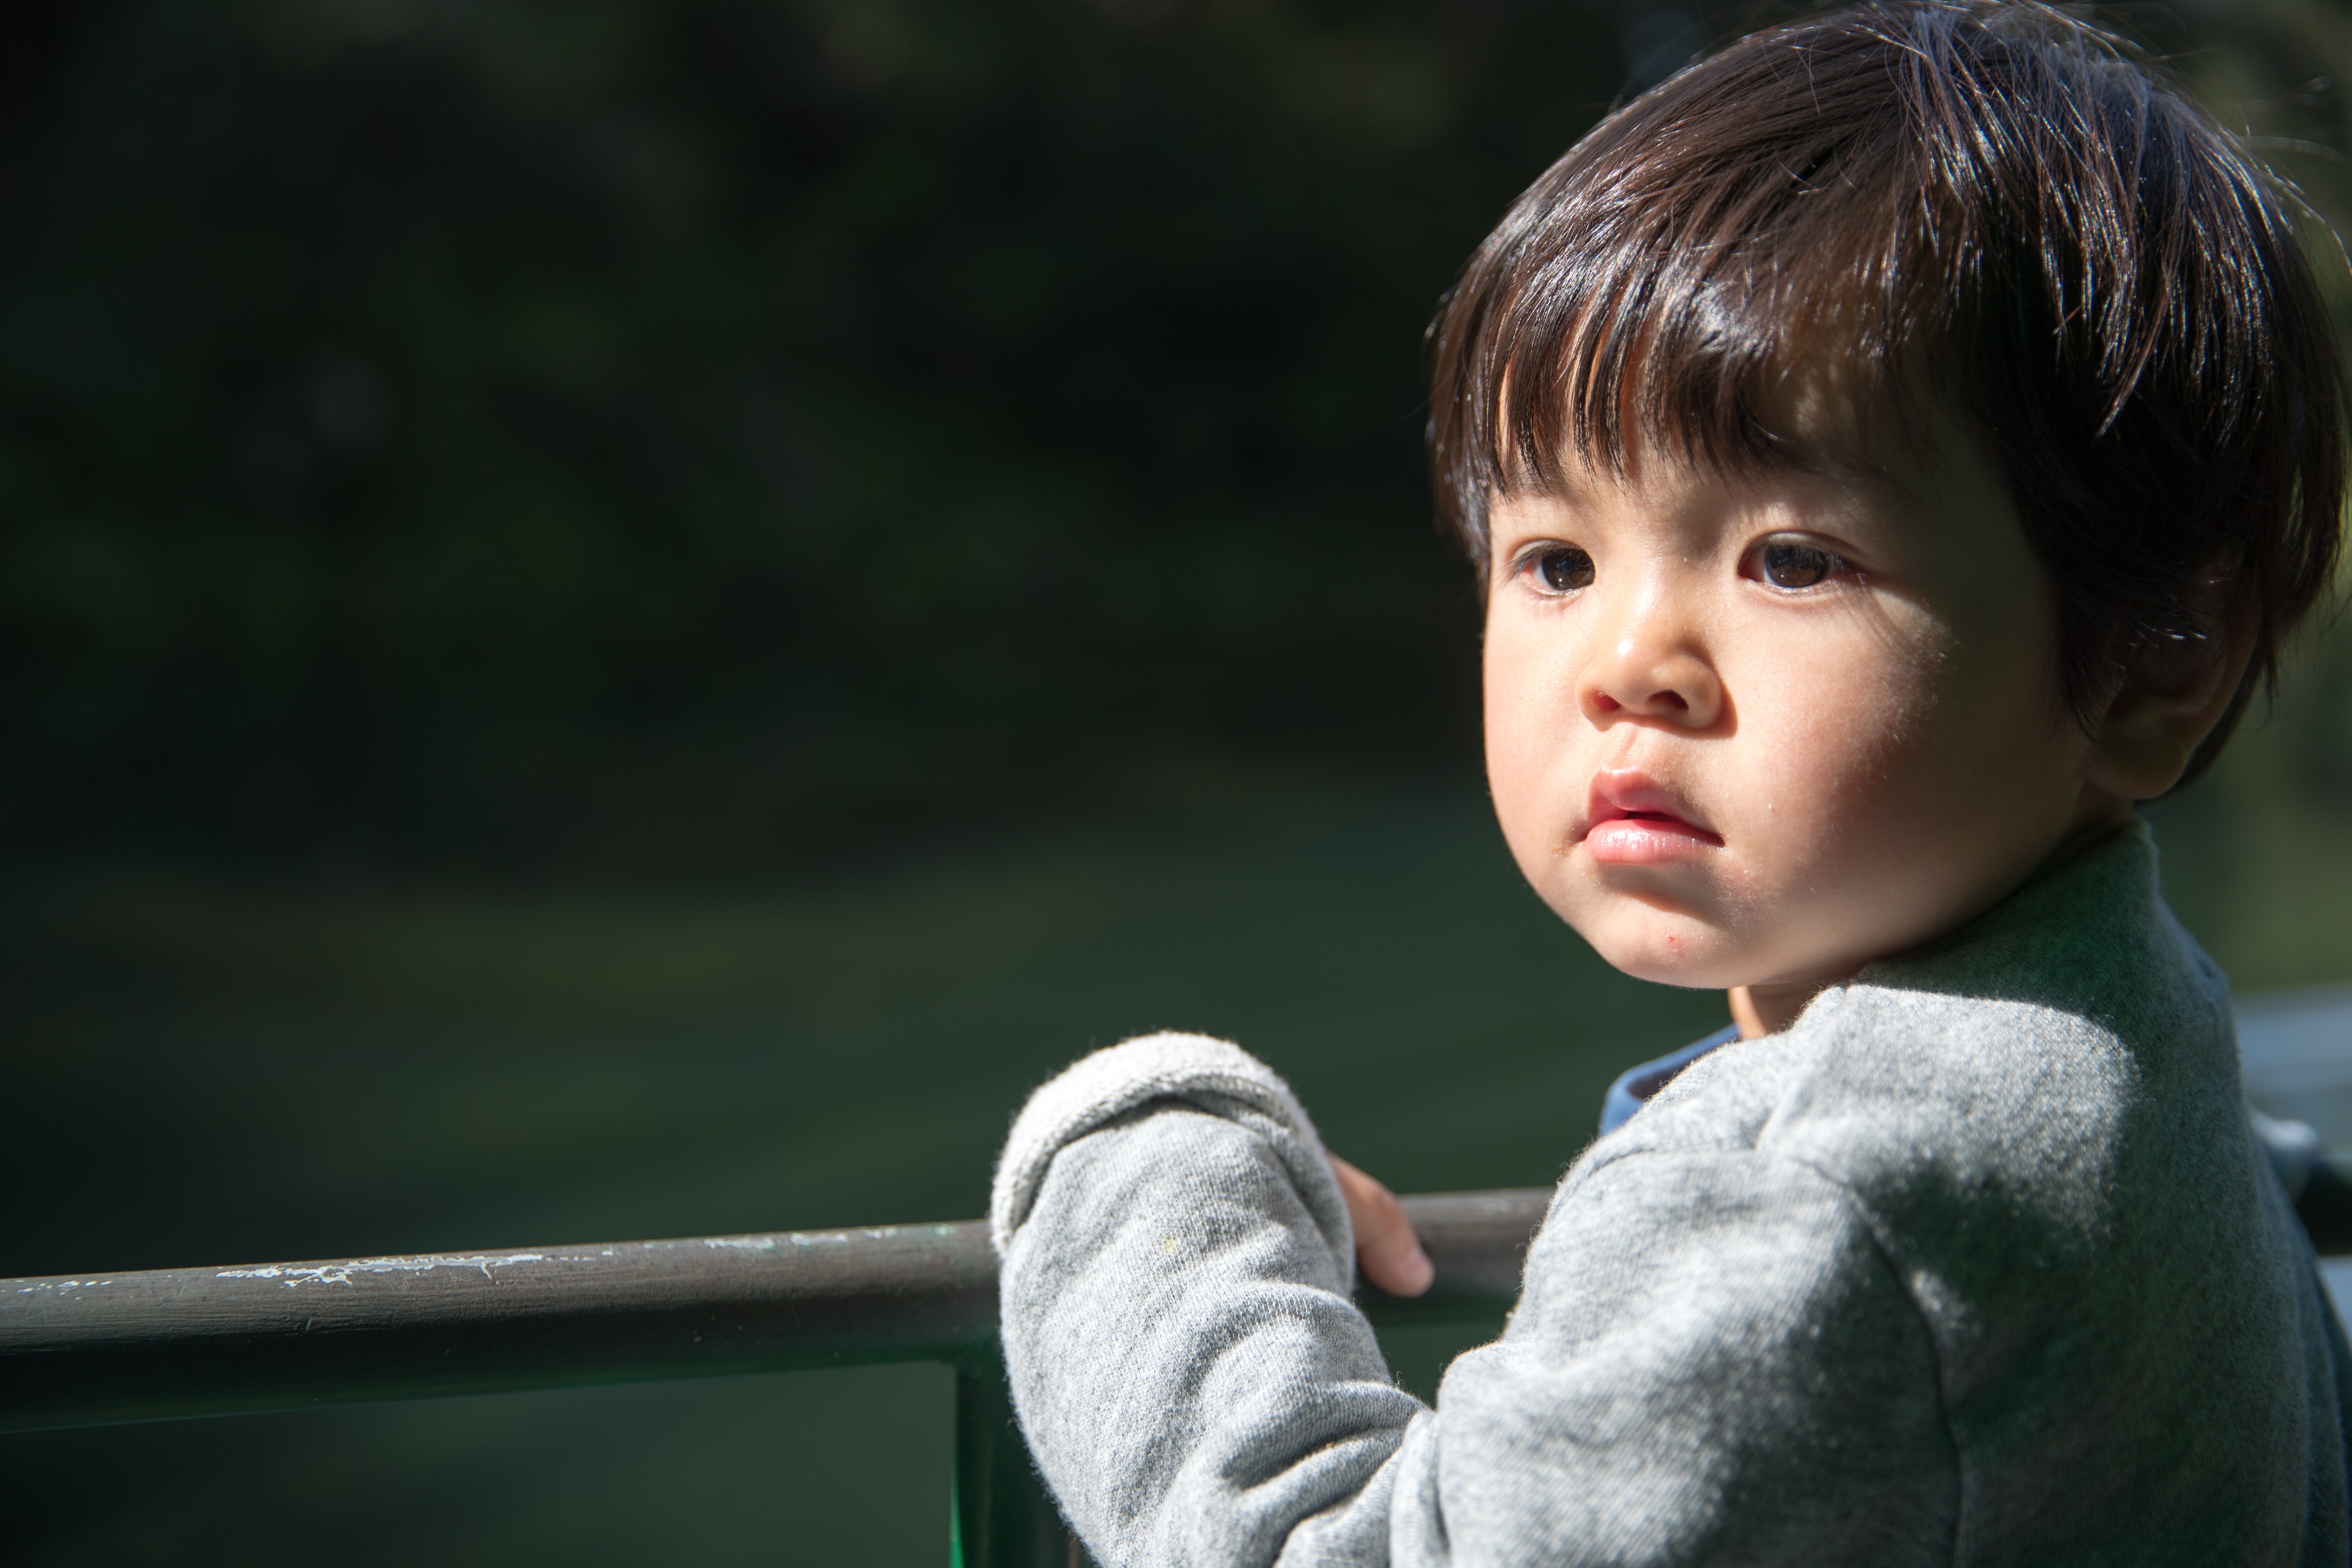
person, people, boy, male, portrait, child, infant, toddler, eye, portrait photography, human positions